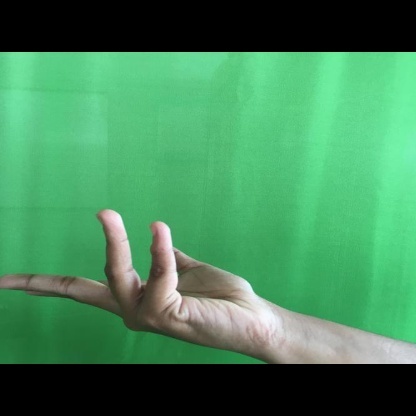
Mudra: Alapadmam